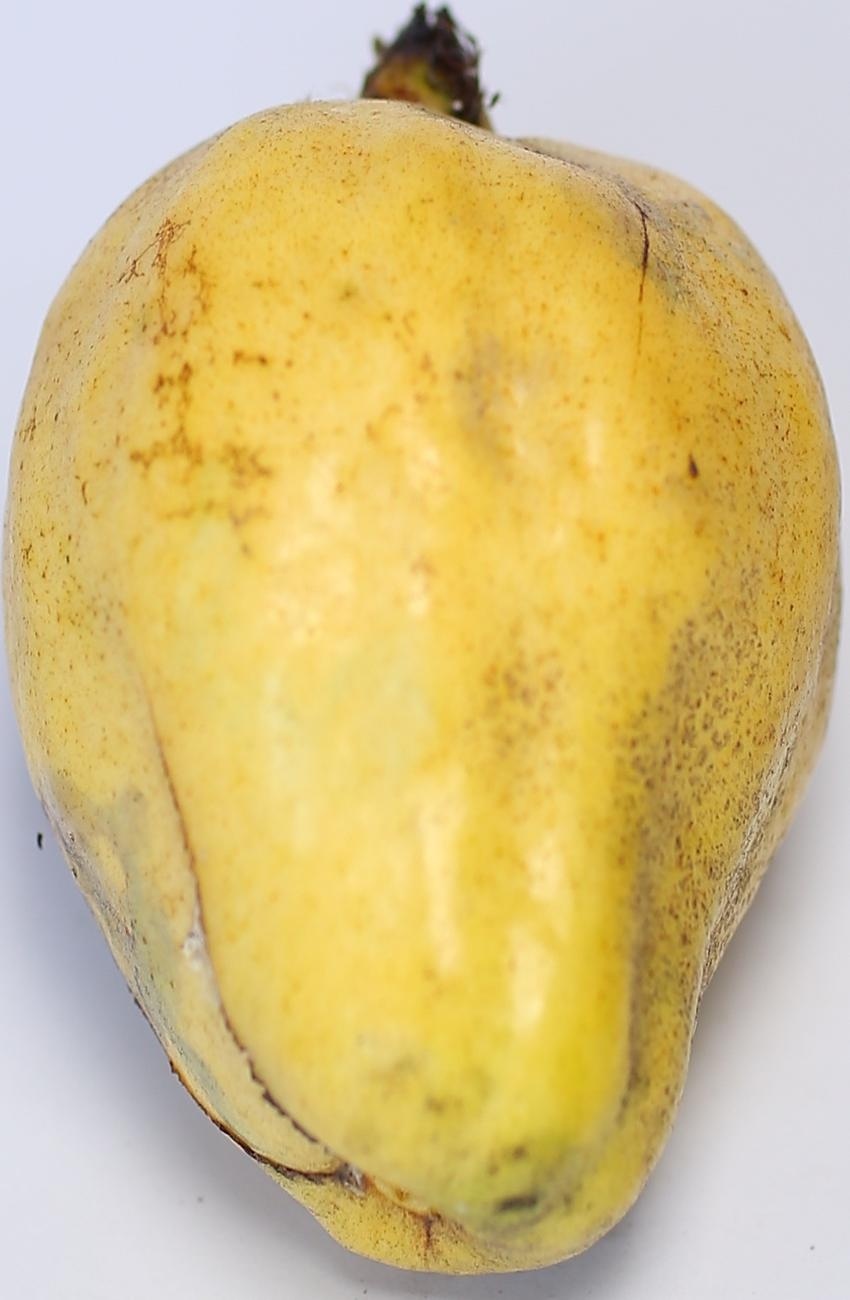
Maturity: ripe
Variety: thadhrami